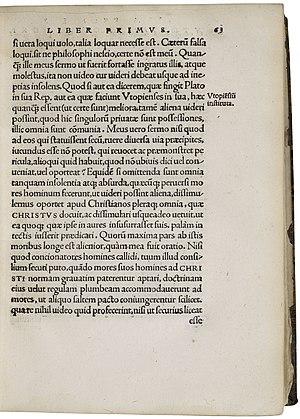
L'Utopie est un ouvrage de Thomas More écrit en latin et publié en 1516. Thomas Morus fut un juriste, historien, philosophe, humaniste et homme politique anglais.